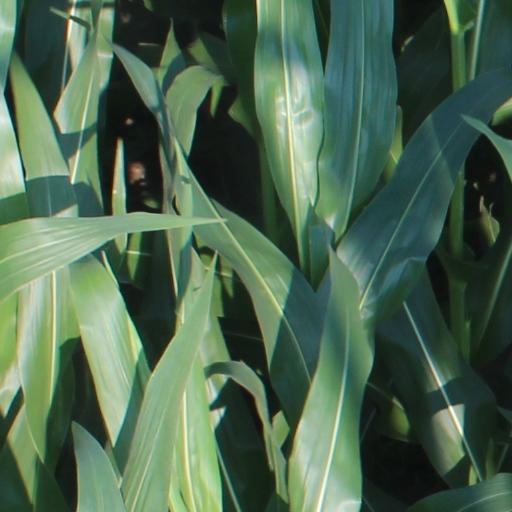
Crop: maize; corn